Captain Silver

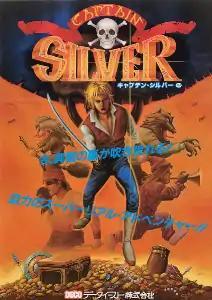
Japanese arcade flyer

is a side-scrolling hack and slash platform game released as an arcade video game by Data East in 1987. Home versions were published for the Master System by Sega and for the Famicom by Tokuma Shoten.